Natasha Dowie

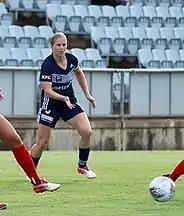
Natasha Dowie playing for Melbourne Victory

In January 2018, Dowie agreed to join Swedish Damallsvenskan champions Linköpings FC, on an initial six-month contract. On 26 June, it was confirmed that Dowie would be leaving Linköpings after her six-month contract expired, as they were unable to agree on a long-term contract.